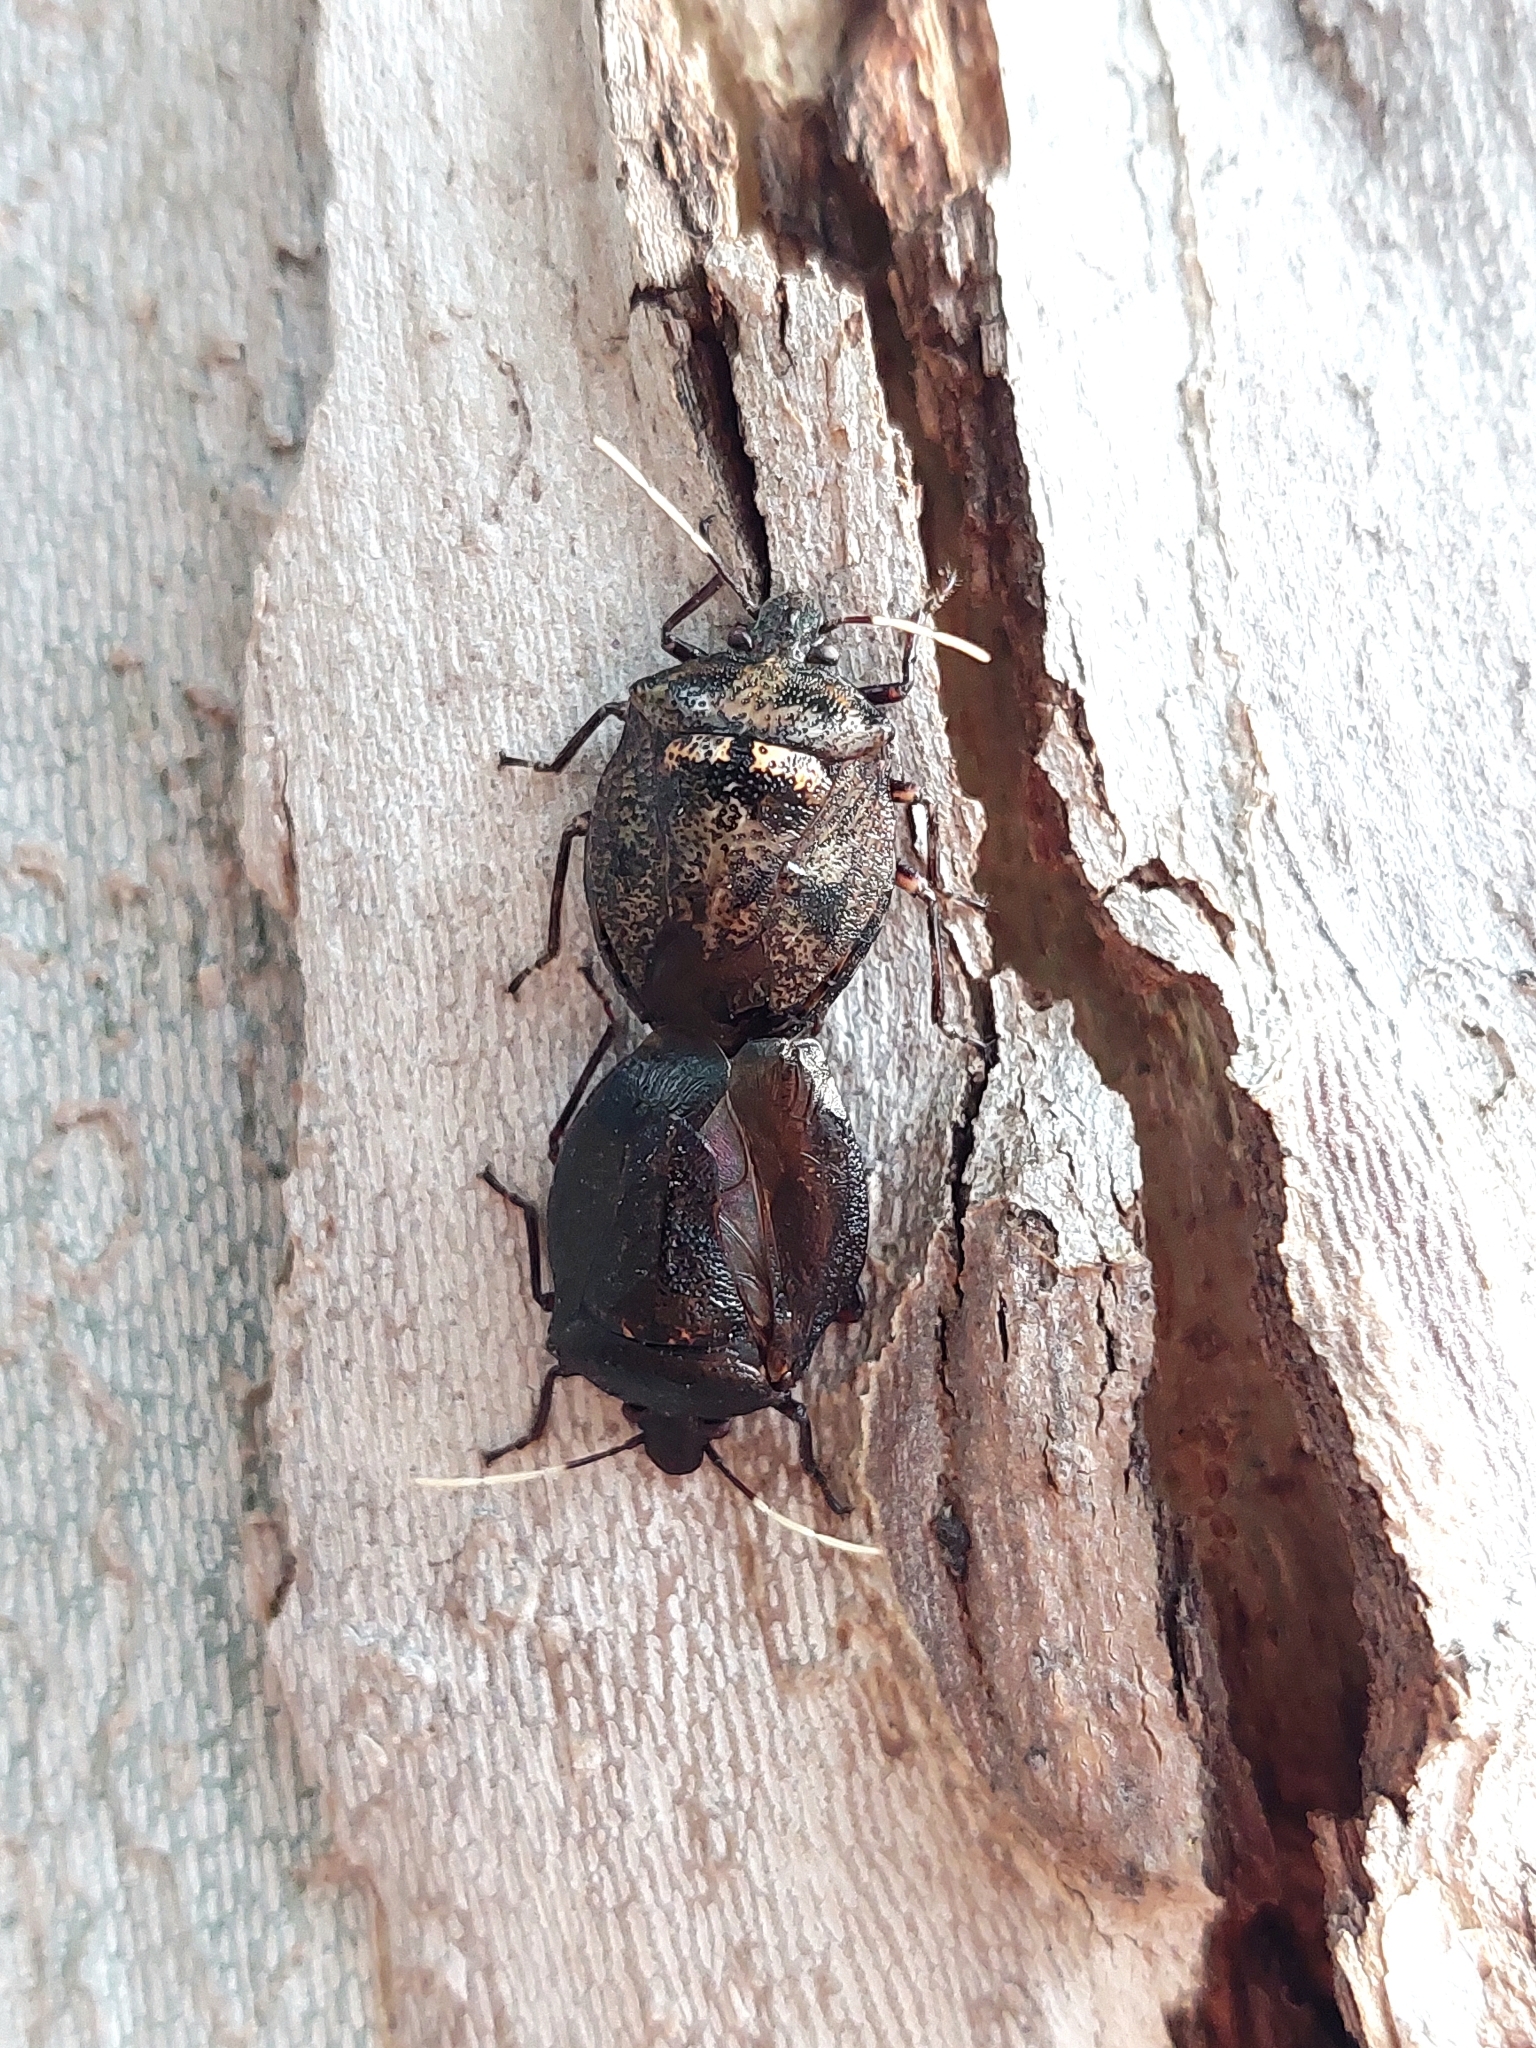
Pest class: stink_bug